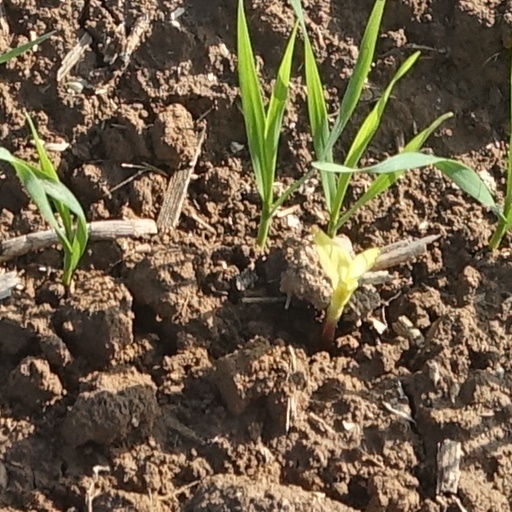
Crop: wheat